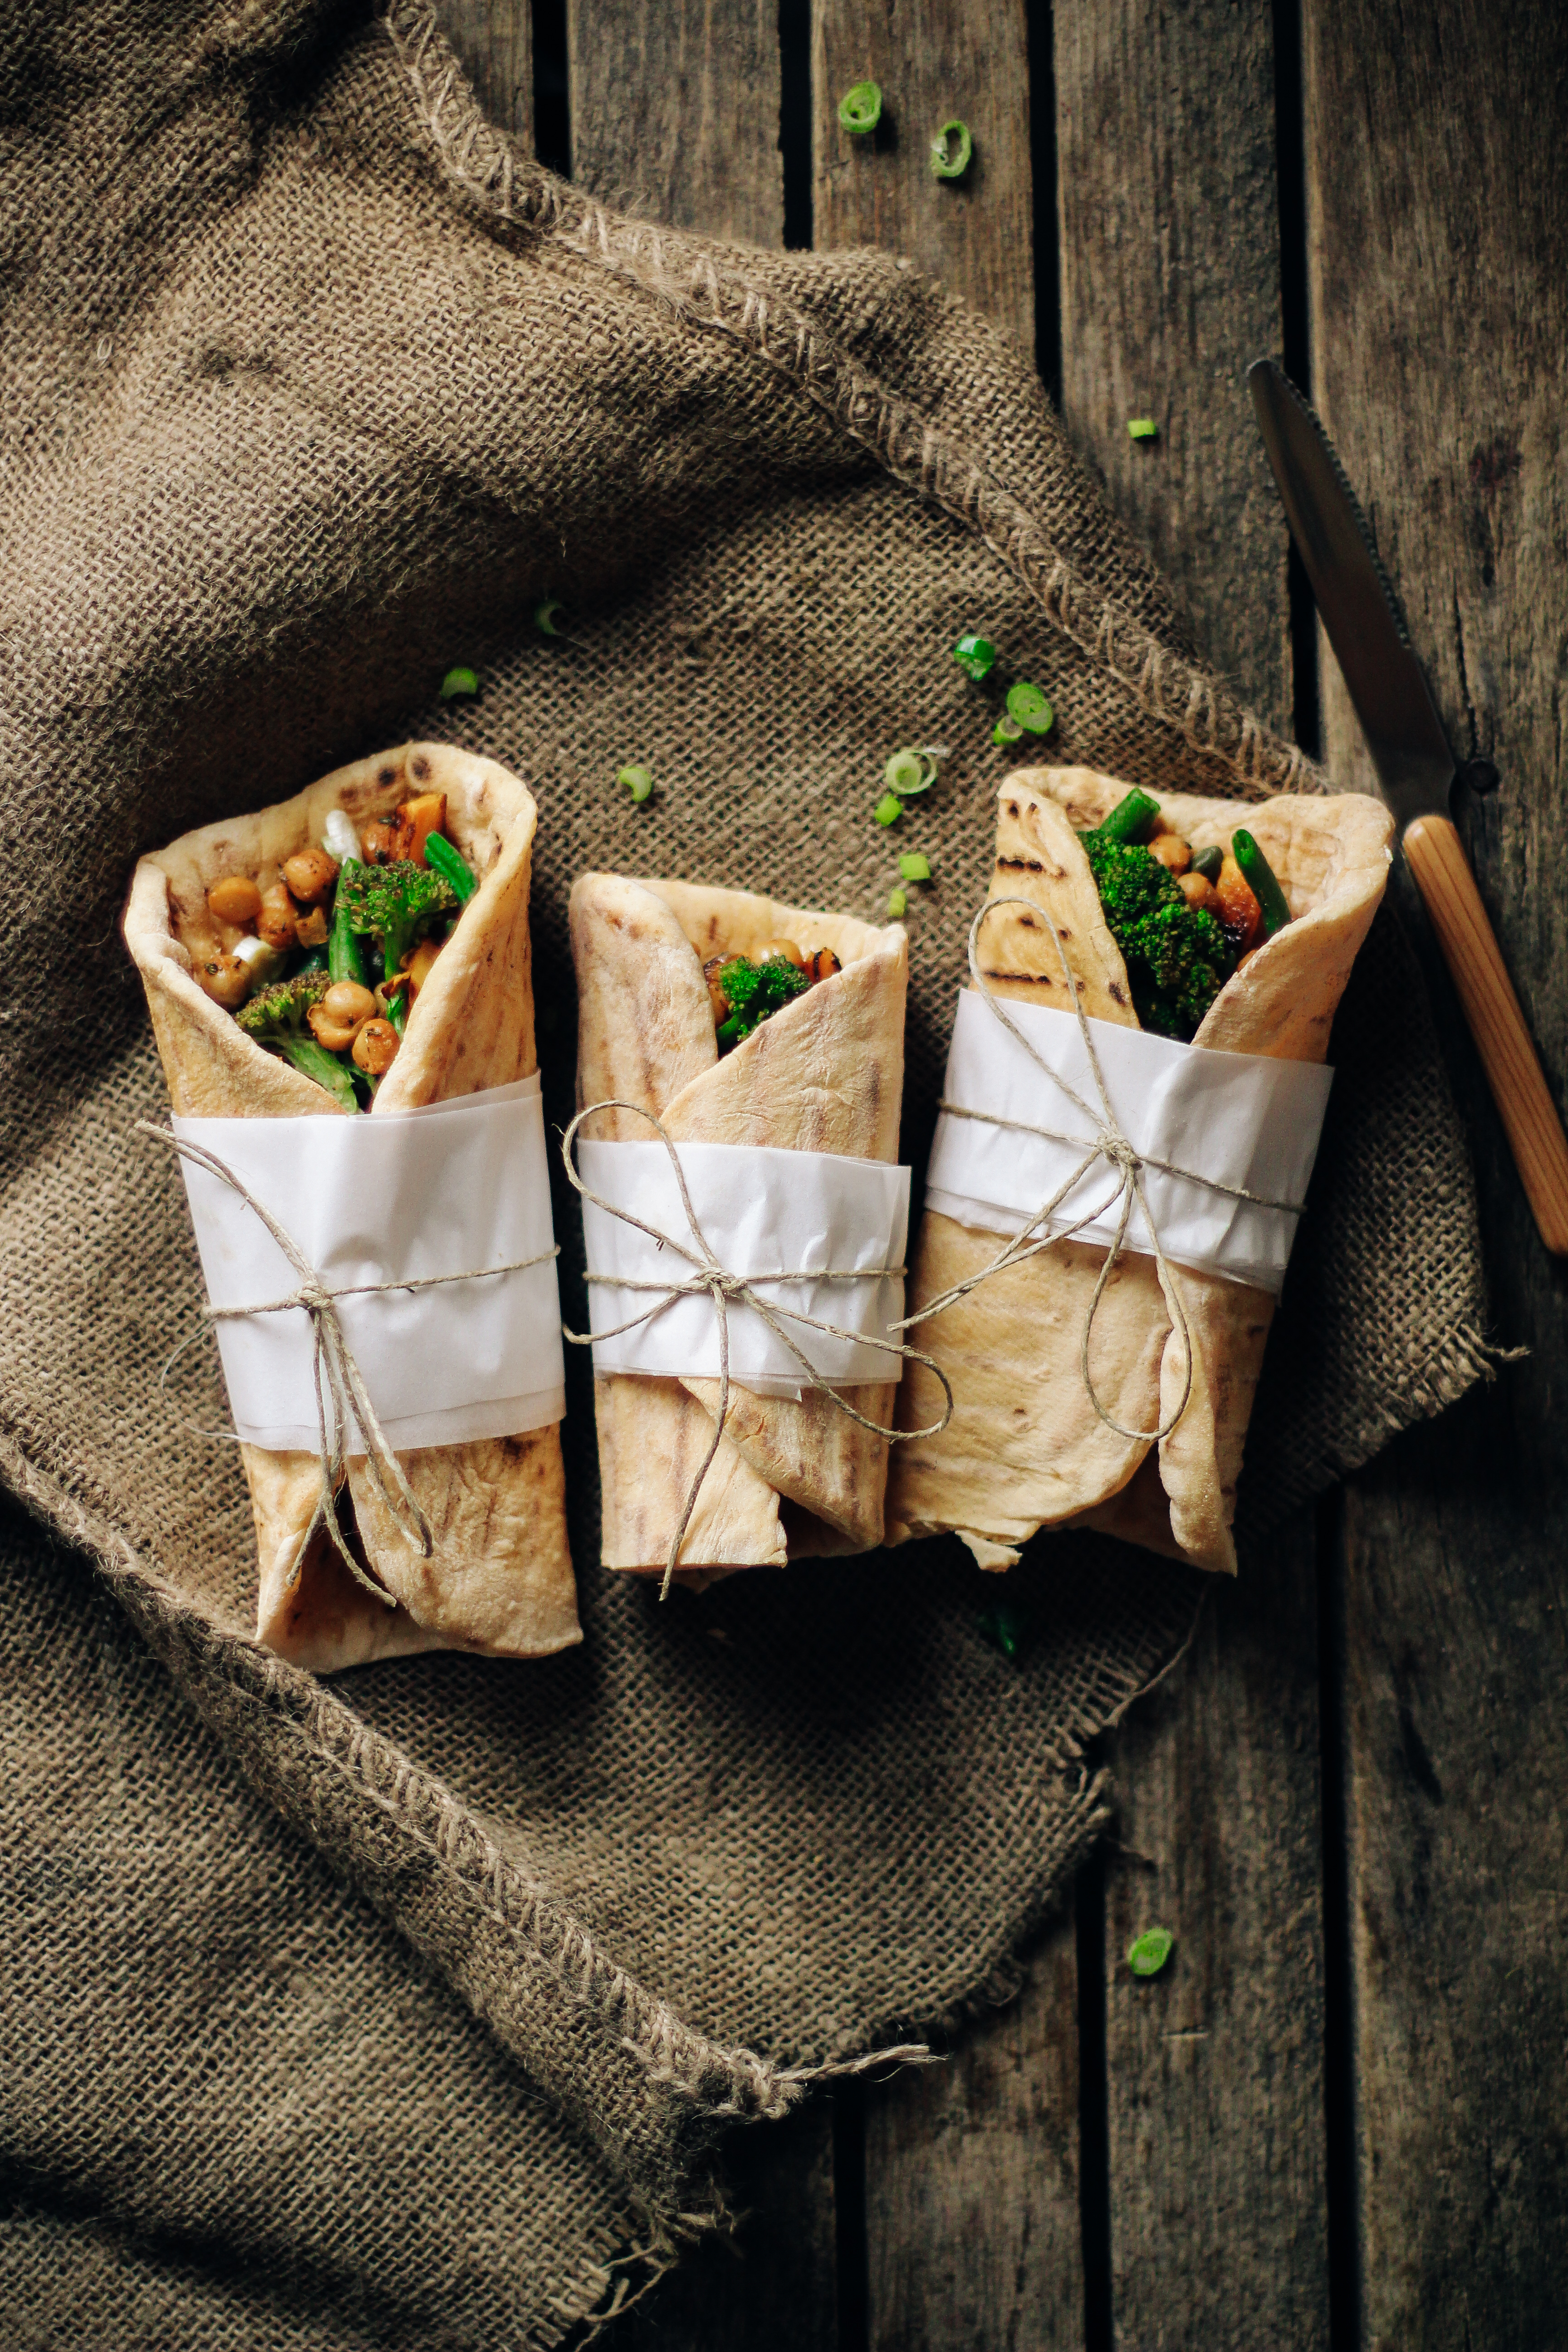
food, cuisine, dish, basket, finger food, still life photography, vegan nutrition, ingredient, burrito, vegetable, sandwich